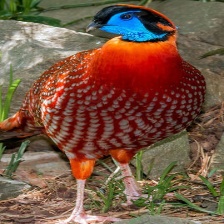
Species: SATYR TRAGOPAN
Scientific name: TRAGOPAN SATYRA